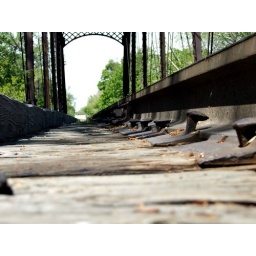
This was an interesting old train bridge I found in Ogden, Utah.